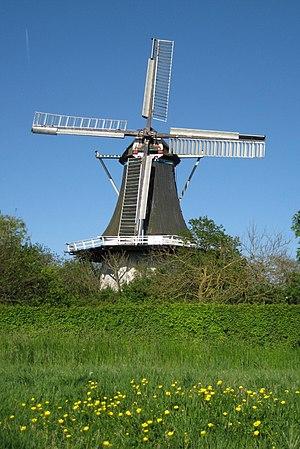
Cet article recense les moulins à vent de la province de Groningue, aux Pays-Bas.